Security Police (Japan)

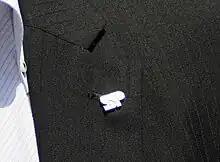
The SP insignia on a SP officer's business suit

The division does not protect the Imperial Family as they have their own dedicated division, the Imperial Protection Division.